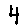
Label: 4